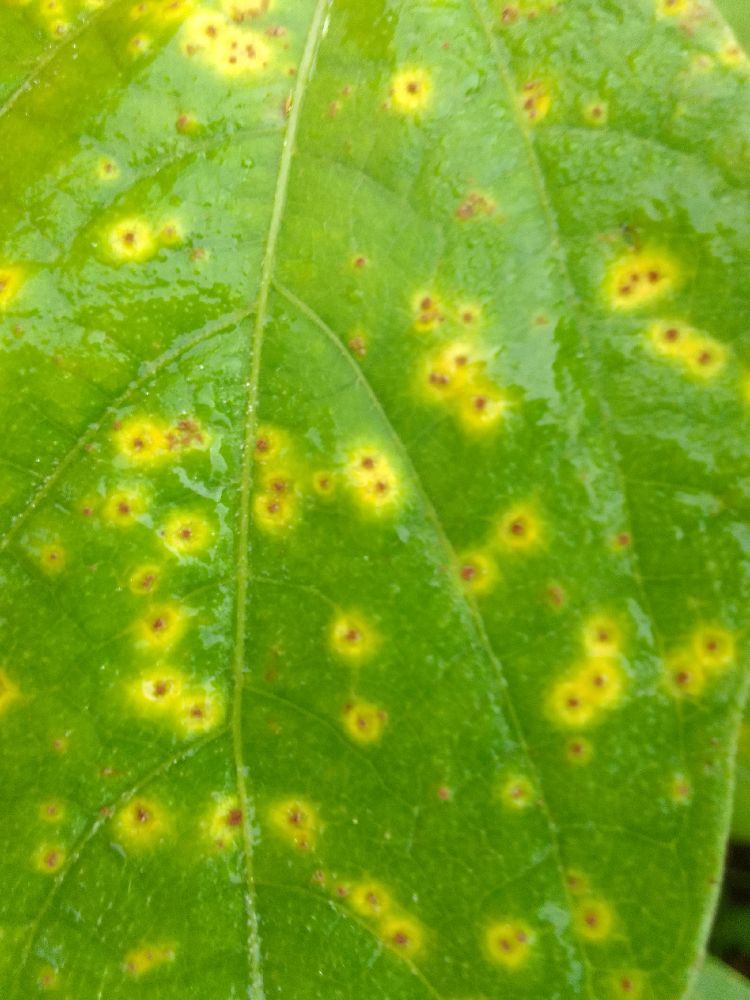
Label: rust